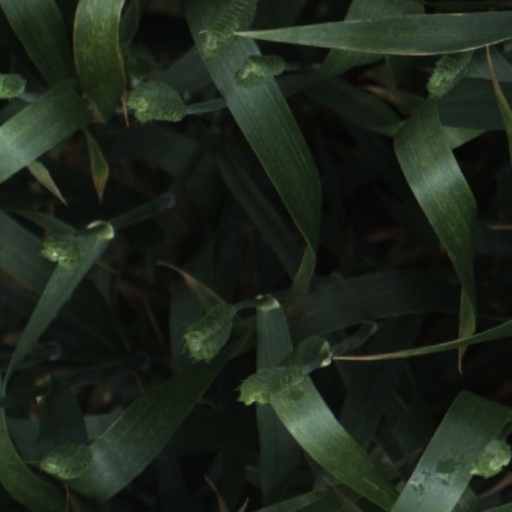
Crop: wheat